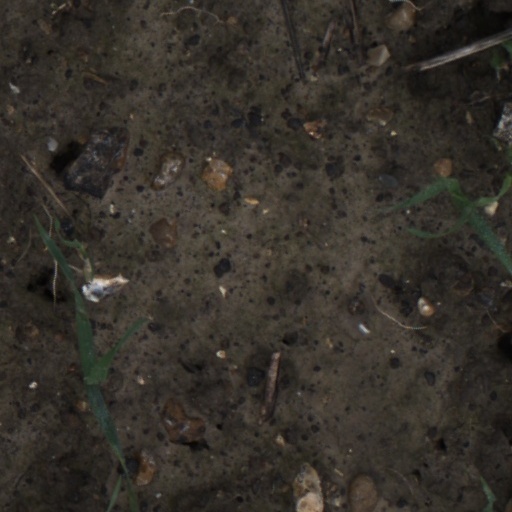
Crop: wheat